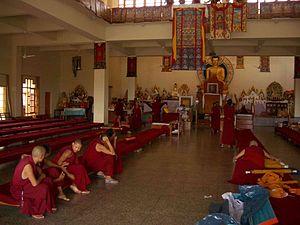
Gyuto est un établissement monastique appartenant à l'école Gelugpa du Bouddhisme tibétain. Il fut fondé en 1475.